Osborne bull

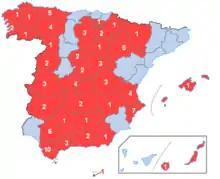
Distribution of Osborne bulls in Spain by province

Only two billboards remain in Spain with the word "Osborne" still stenciled on them. One is at the Jerez Airport northeast of Jerez de la Frontera in the province of Cádiz, and the other is in the nearby town of El Puerto de Santa María, where the Osborne Group is headquartered.